Rochdale railway station

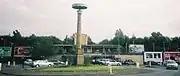
Frontage of Rochdale station, September 2007

The town's first station, which opened in 1839, was adjacent to Moss Lane and located around east of the present one. The single storey structure was replaced by the current depot in April 1889, being too small to handle the increasing traffic levels on the Lancashire and Yorkshire Railway's main line between Leeds & Manchester and the associated branch lines to Bury (1848), Oldham (1863) and Bacup (1881) that had subsequently been opened.